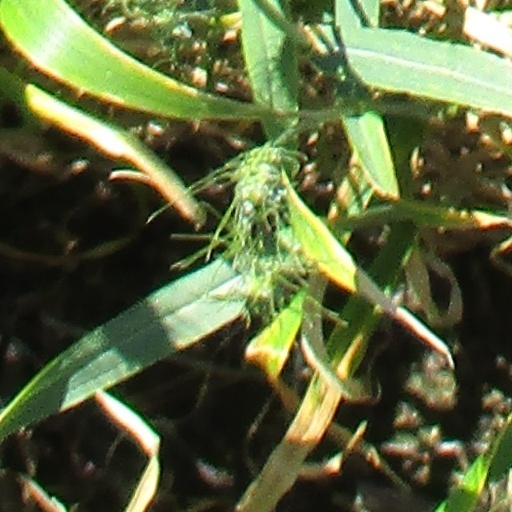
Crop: wheat